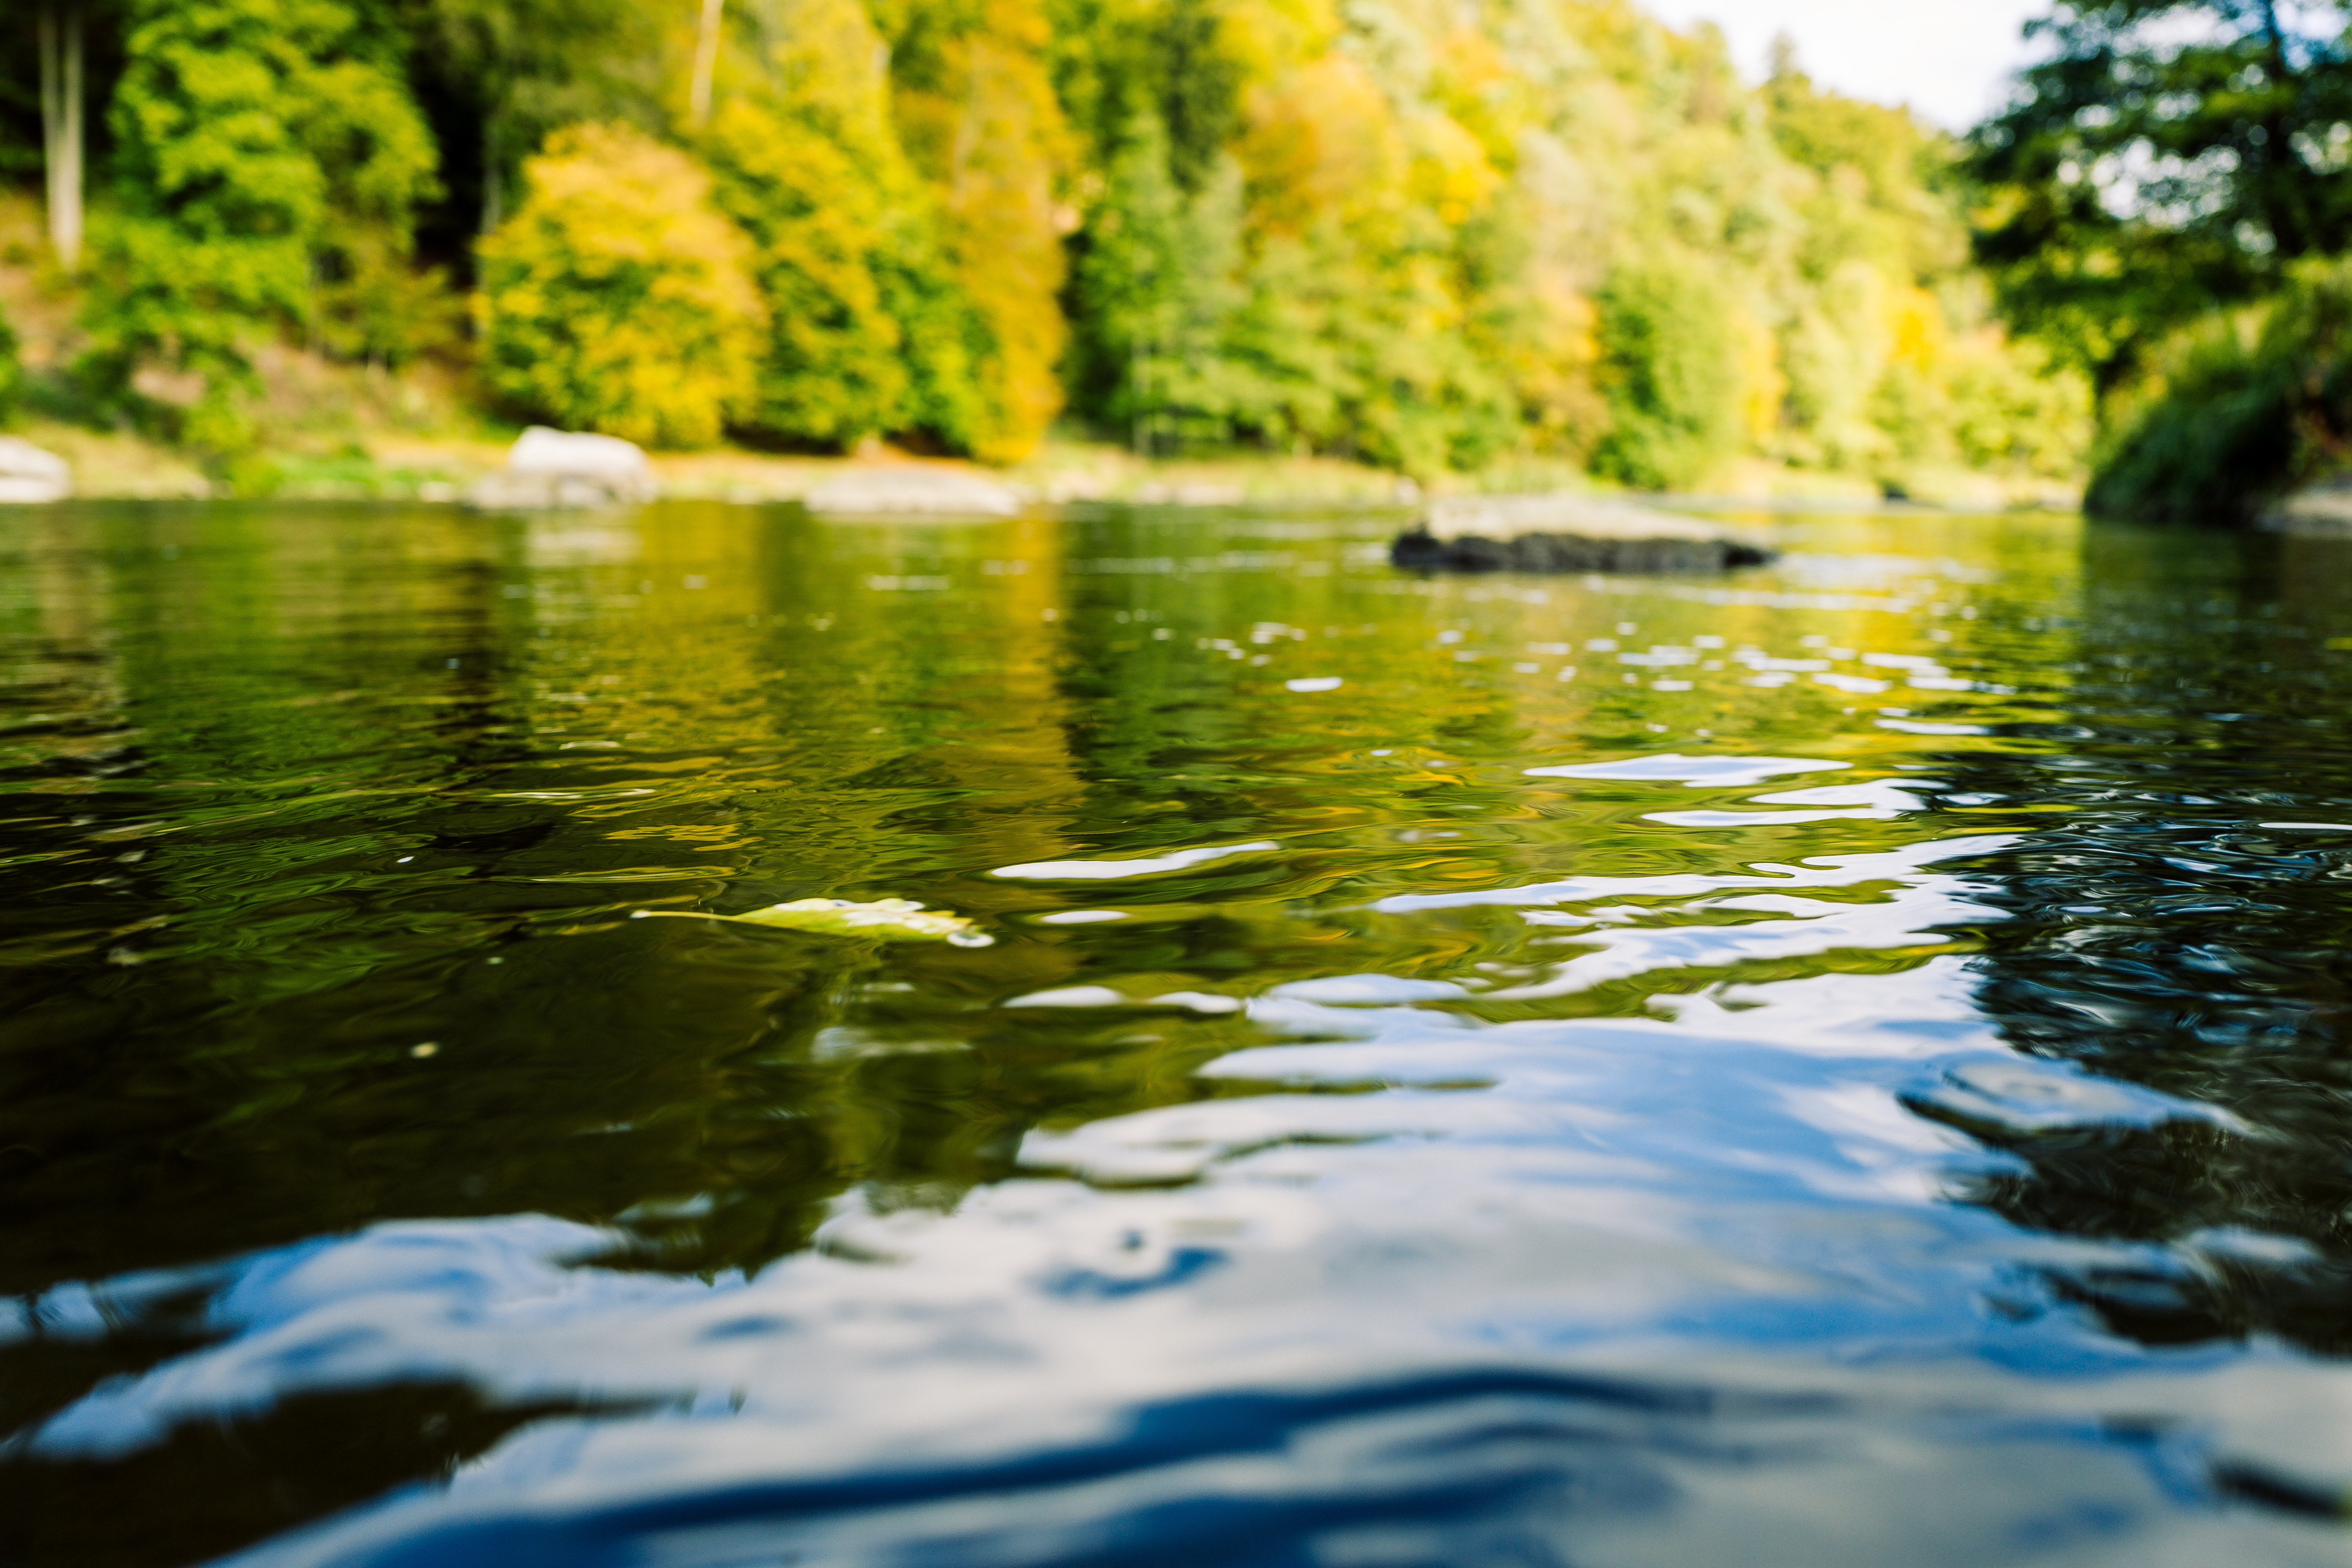
landscape, tree, water, nature, creek, plant, sunlight, leaf, flower, lake, river, pond, stream, reflection, autumn, season, body of water, colors, europa, germany, deutschland, wasser, landschaft, herbst, bayern, bavaria, natur, oberpfalz, woody plant